List of Women's Super League managers

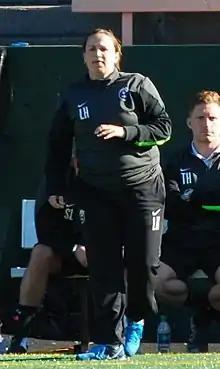
Laura Harvey won the first two WSL seasons managing Arsenal.

Managers listed in bold are currently managing in the WSL. Does not include caretaker/interim managers who never took on a permanent role.